Expanding bullet

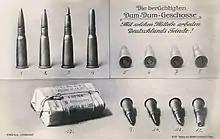
German WWI propaganda: French Dum-Dum bullets ( 1916)

Expanding bullets were called "Dum-Dum" or "dumdum" after an early British example produced in the Dum Dum Arsenal, near Calcutta, India by Captain Neville Bertie-Clay. There were several expanding bullets produced by this arsenal for the .303 British cartridge, including soft-point and hollow-point designs. These were not the first expanding bullets, however; hollow-point expanding bullets were commonly used for hunting thin-skinned game in express rifles as early as the mid-1870s.